Shōkaku-class aircraft carrier

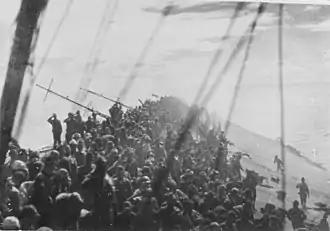
"Zuikaku"s crew salute as the flag is lowered before abandoning ship

The American carriers launched an airstrike shortly after dawn; "Zuikaku" was struck by three bombs and one torpedo that started fires in both hangars, damaged one propeller shaft, and gave her a 29.5° list to port. Fifteen minutes later, the fires were extinguished and the list was reduced to 6° by counterflooding. She was mostly ignored by the second wave of attacking aircraft, but was a focus of the third wave that hit her with six more torpedoes and four bombs. The bombs started fires in the hangars, the torpedoes caused major flooding that increased her list, and the order to abandon ship was issued before "Zuikaku" sank by the stern. Lost with the ship were 49 officers and 794 crewmen, but 47 officers and 815 crewmen were rescued by her escorting destroyers.